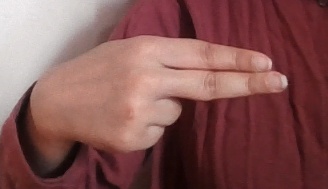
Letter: ain